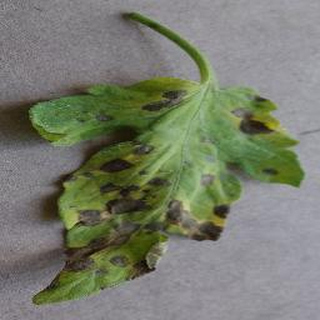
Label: tomato_early_blight